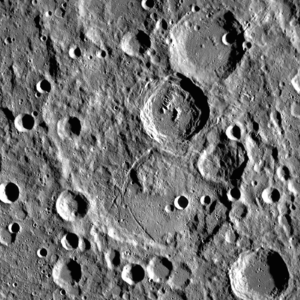
Janssen est un cratère lunaire situé à la limite de la face visible de la Lune. Il se trouve à côté du cratère Fabricius. Il touche la bordure nord-est du cratère Metius. Au nord se trouve le très usé cratère Brenner. Dans les deux tiers sud de Janssen peut être discerné les restes d'un grand cratère concentrique, dont la paroi est recouverte par le cratère Fabricius. Le sol interne de Janssen contient un système de crevasses nommé Rimae Janssen. Plus à l'Est, bien qu'elle apparaisse à proximité en raison de l'allongement par la perspective, est l'imposante Vallis Rheita.